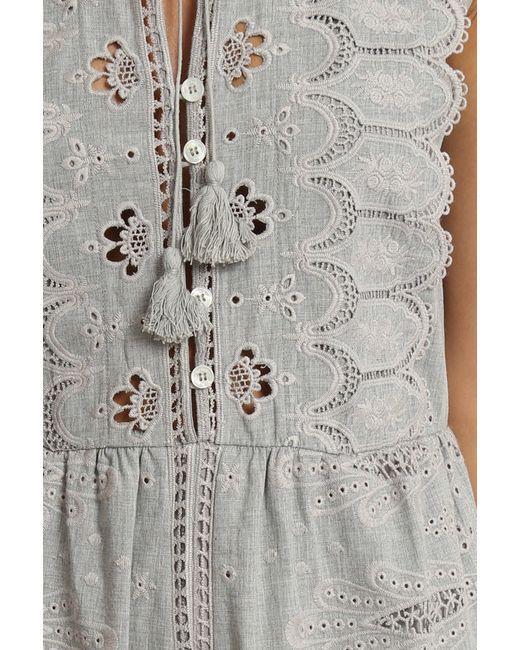
Ärmelloser Overall aus aquatischer blauer Spitze Sommer trägt